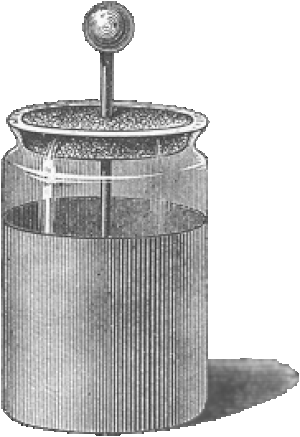
L’électrotechnique se rapporte « aux applications pratiques de l'électricité, à la science étudiant ces applications ». Elle concerne par exemple la production, le transport, la distribution, le traitement, la transformation, la gestion et l’utilisation de l’énergie électrique. Parfois appelée « génie électrique », elle remonte à l'invention d'un générateur électrostatique, en 1672, par Otto von Guericke, permettant de séparer des charges électriques.